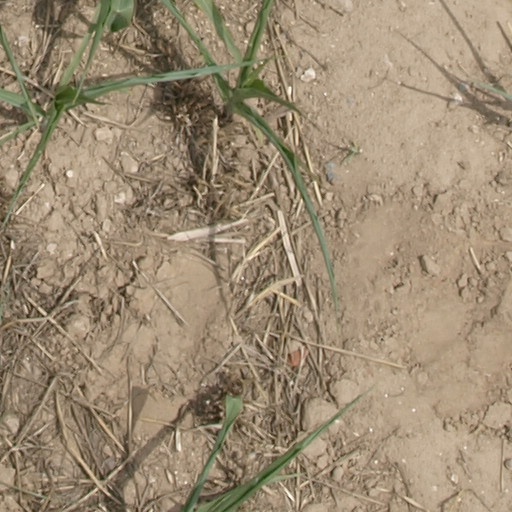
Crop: maize; corn